Sahti

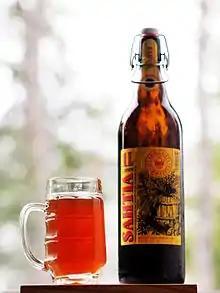
Lammin Sahti, a Finnish sahti brand

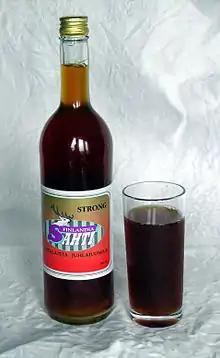
Finlandia sahti

Sahti is a Finnish type of farmhouse ale made from malted and unmalted grains including barley and rye. Traditionally the beer is flavored with juniper in addition to, or instead of, hops; the mash is filtered through juniper twigs into a trough-shaped tun, called a "kuurna" in Finnish. Sahti is top-fermented and many have a banana flavor due to isoamyl acetate from the use of baking yeast, although ale yeast may also be used in fermenting.